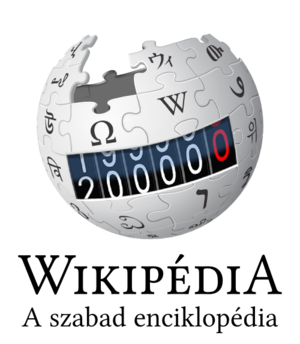
Ungarsk Wikipedia / Milepæle
Ungarsk Wikipedias 200.000-artikel logo
Ungarsk Wikipedia er den ungarsksprogede version af det verdensomspændende encyklopædi-projekt Wikipedia. Den ungarsksprogede wikipedia blev lanceret 8. juli 2003. I maj 2015 havde Ungarsk Wikipedia 300.000 artikler. I november 2016 er den ungarsksprogede wikipedia den 23. største udgave af Wikipedia.